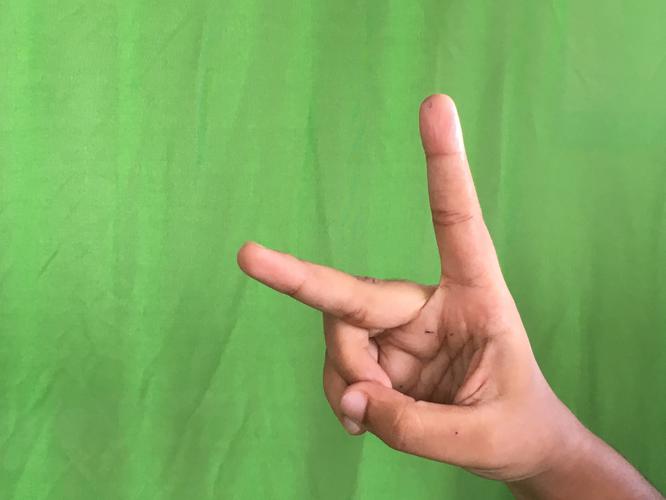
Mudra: Katrimukha
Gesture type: single_hand